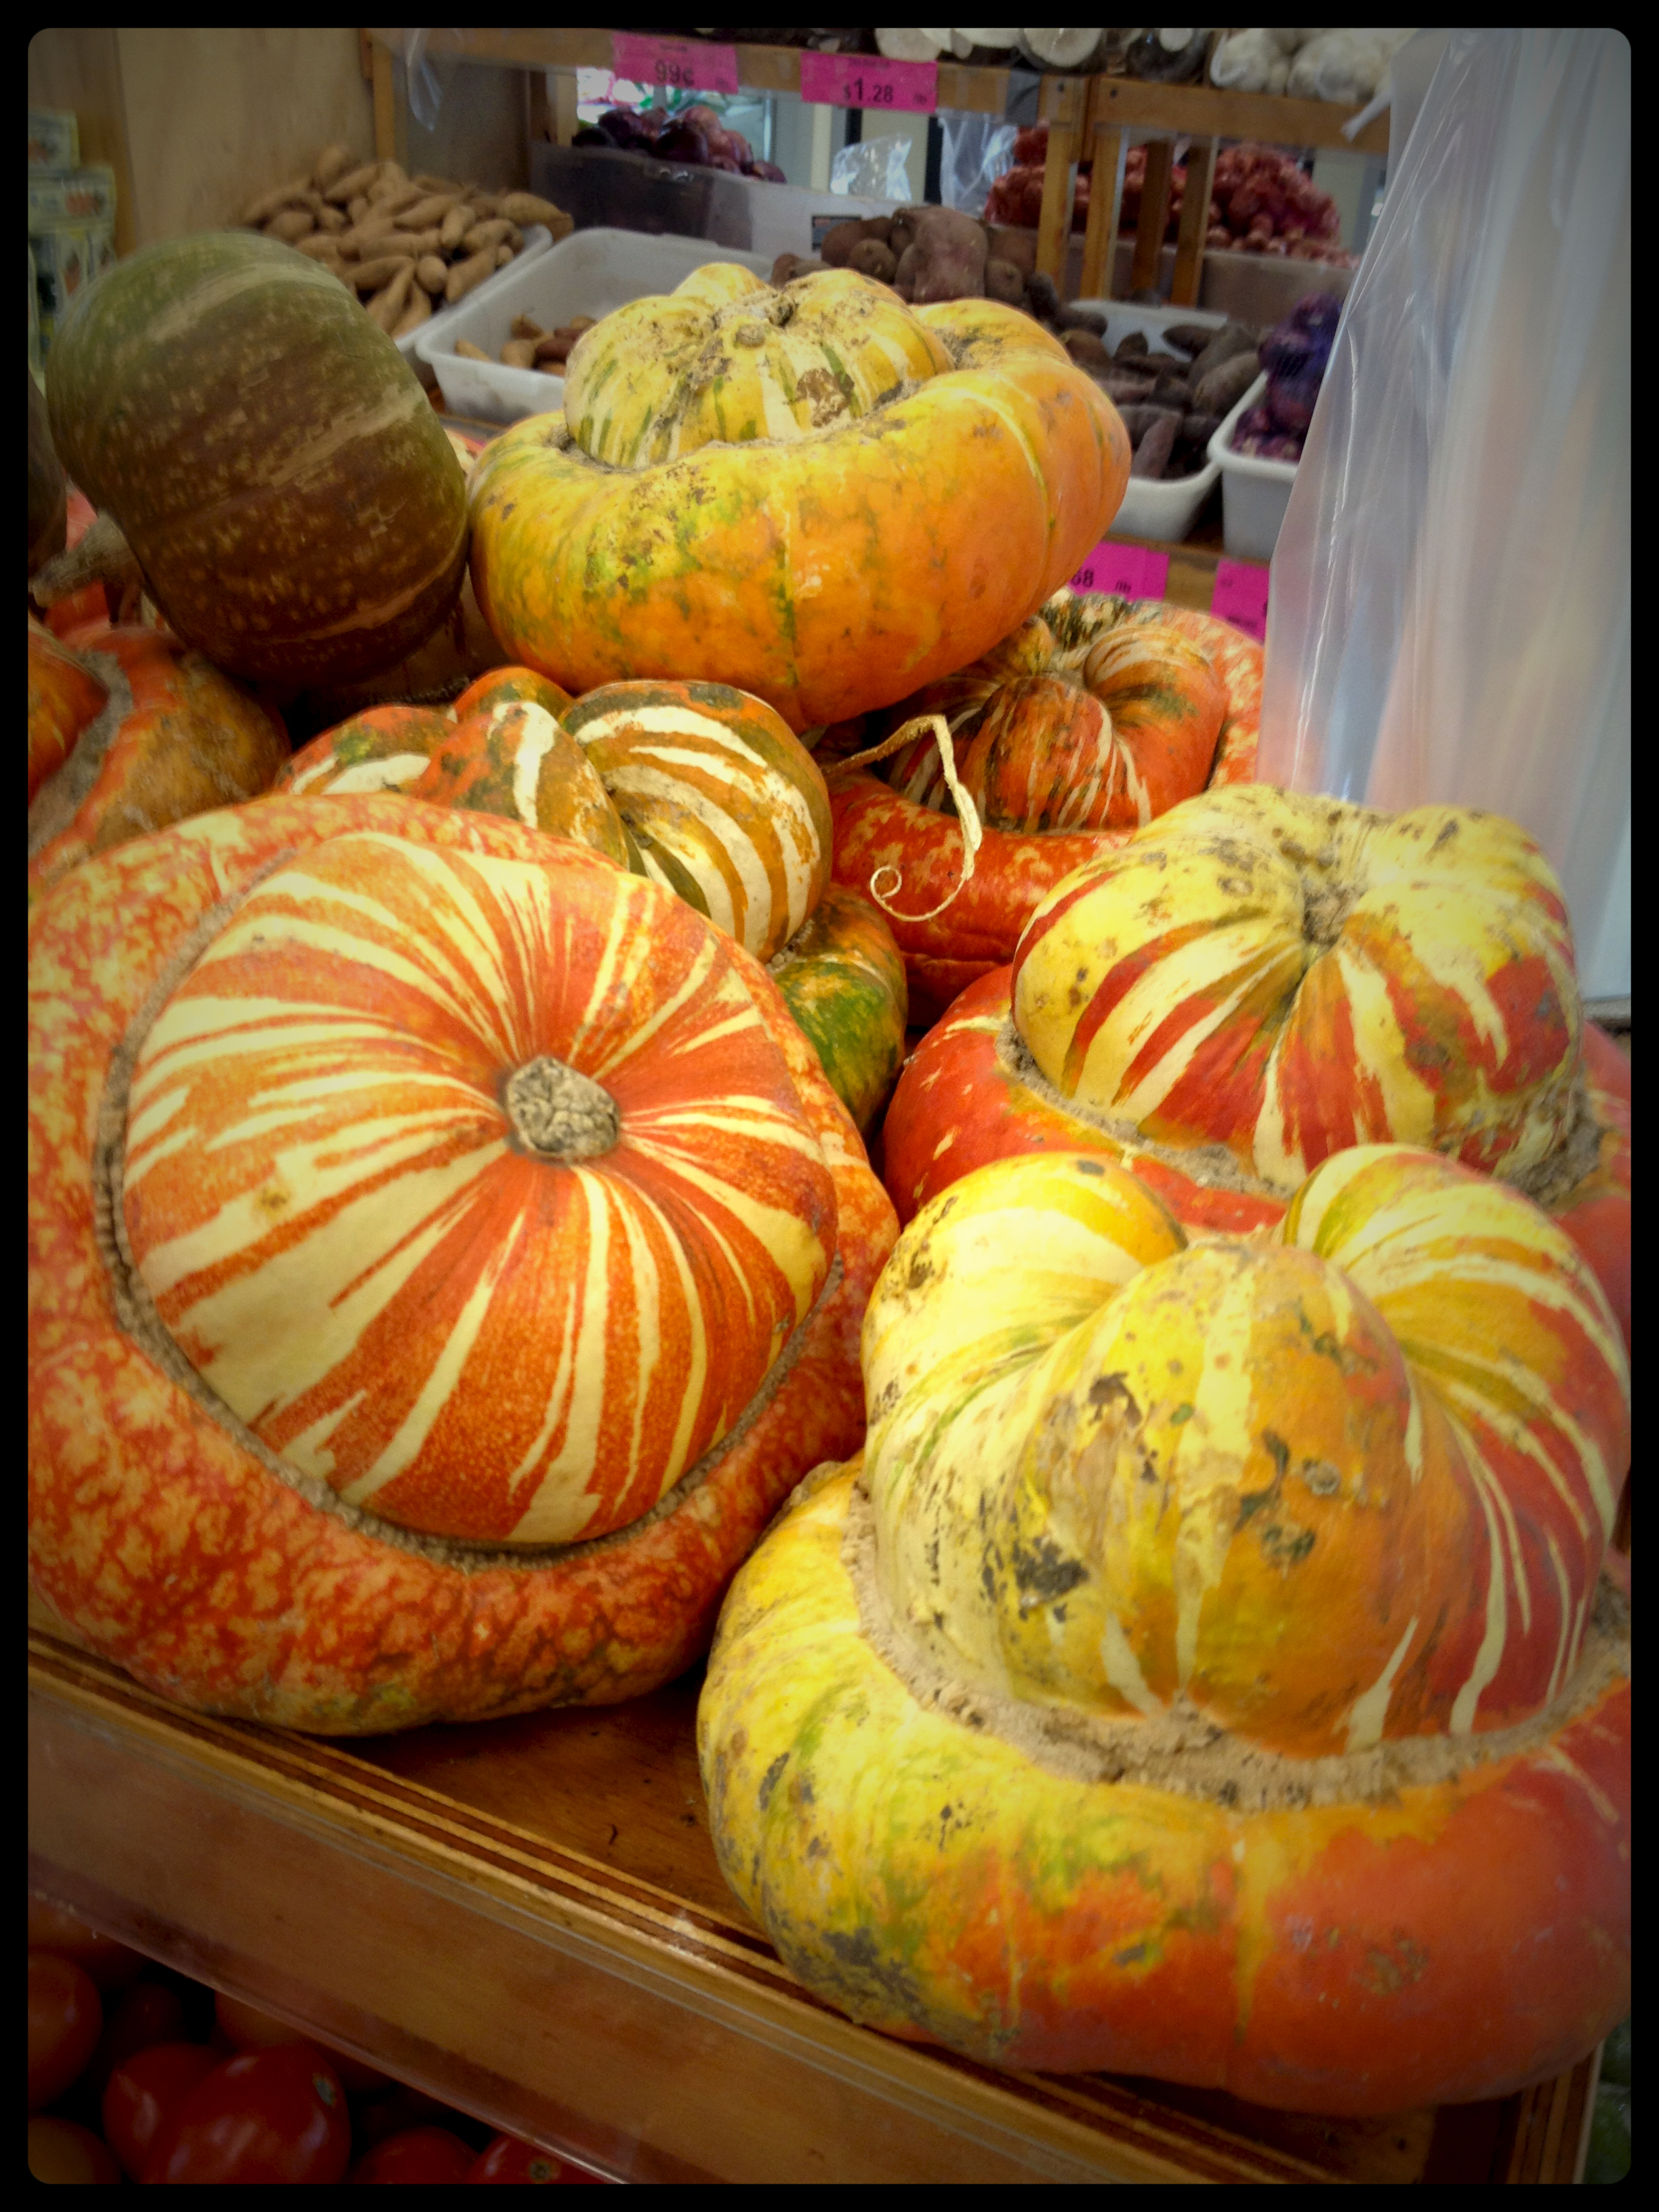
iphone, nature, sweet, orange, food, produce, vegetable, pumpkin, rough, yellow, squash, gourd, raw, calabaza, carving, funky, fotor, cucurbita, veg, motherearth, 4s, flowering plant, winter squash, land plant